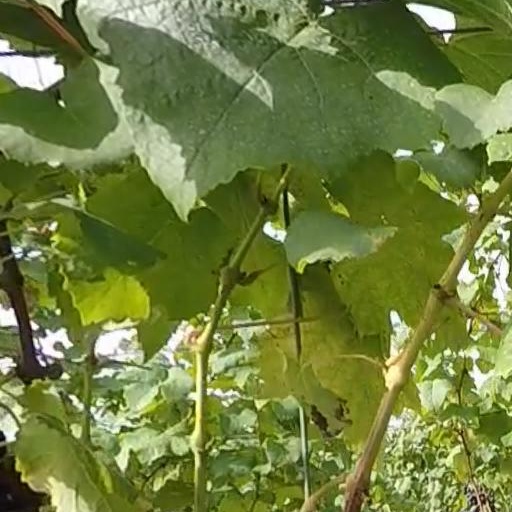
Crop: grape